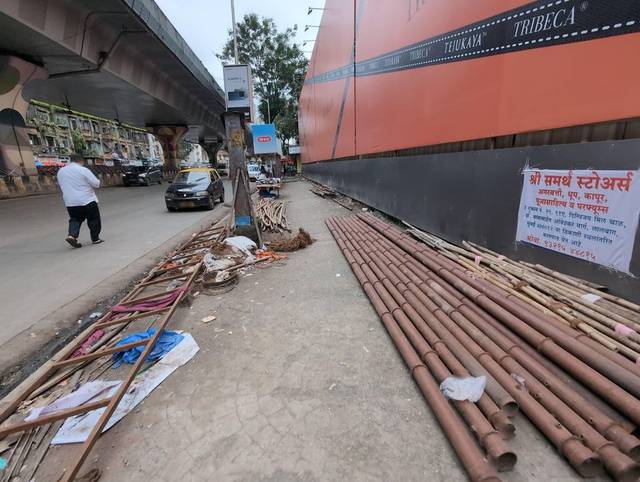
Region: India
Coordinates: 18.993, 72.836